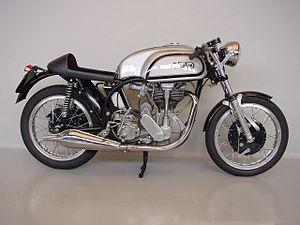
Une Norton Manx.